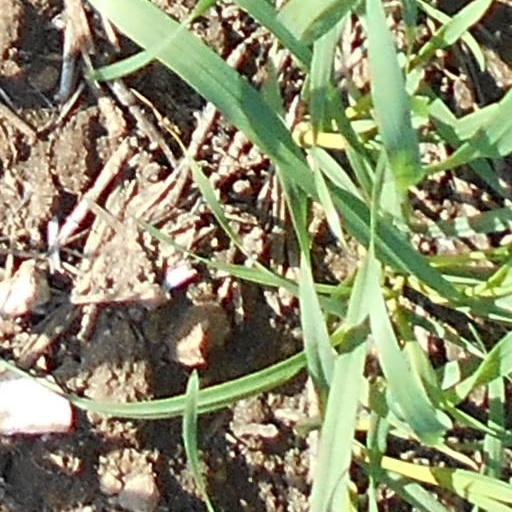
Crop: wheat